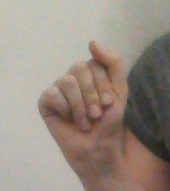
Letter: saad